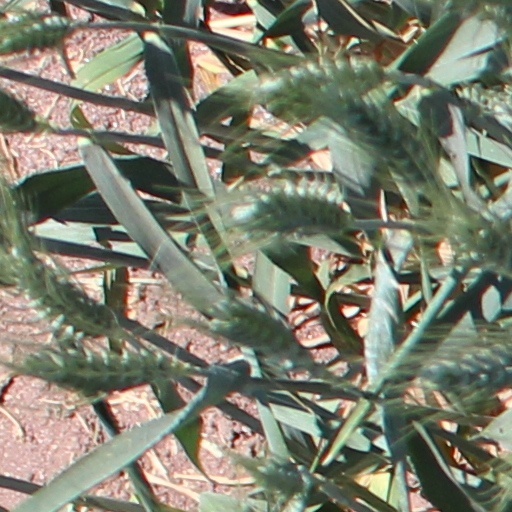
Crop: wheat